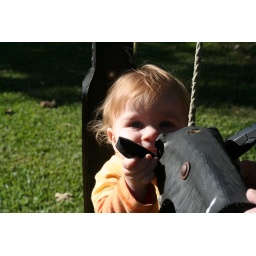
Coleman family at lake house in Texas October 2007 Day One-15